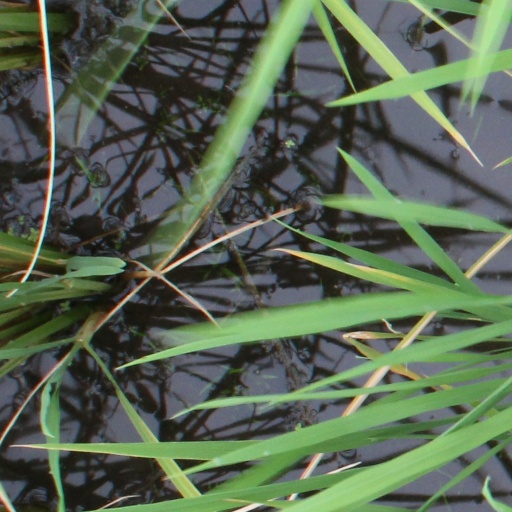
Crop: rice